Timeline of the COVID-19 pandemic in New York City

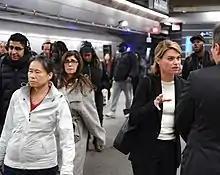
New York City Subway passengers on March 9, when there were 16 confirmed cases of COVID-19 in New York City, with NYC Transit Interim President Sarah Feinberg on the right

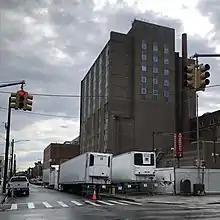
Refrigerated trucks filled with COVID-19 victims outside a hospital

On March 3, New York Governor Andrew Cuomo announced that the first recorded case of person-to-person spread in New York State had been confirmed via a New Rochelle man who was working at a law firm within One Grand Central Place in Midtown Manhattan. Six days later, on March 9, Mayor Bill de Blasio announced that there were 16 confirmed cases of COVID-19 in New York City. Cuomo announced a New Rochelle "containment area" on March 10, and the World Health Organization declared a global COVID-19 pandemic on March 11. New York City public schools closed as of March 16, and remote learning began on March 23.